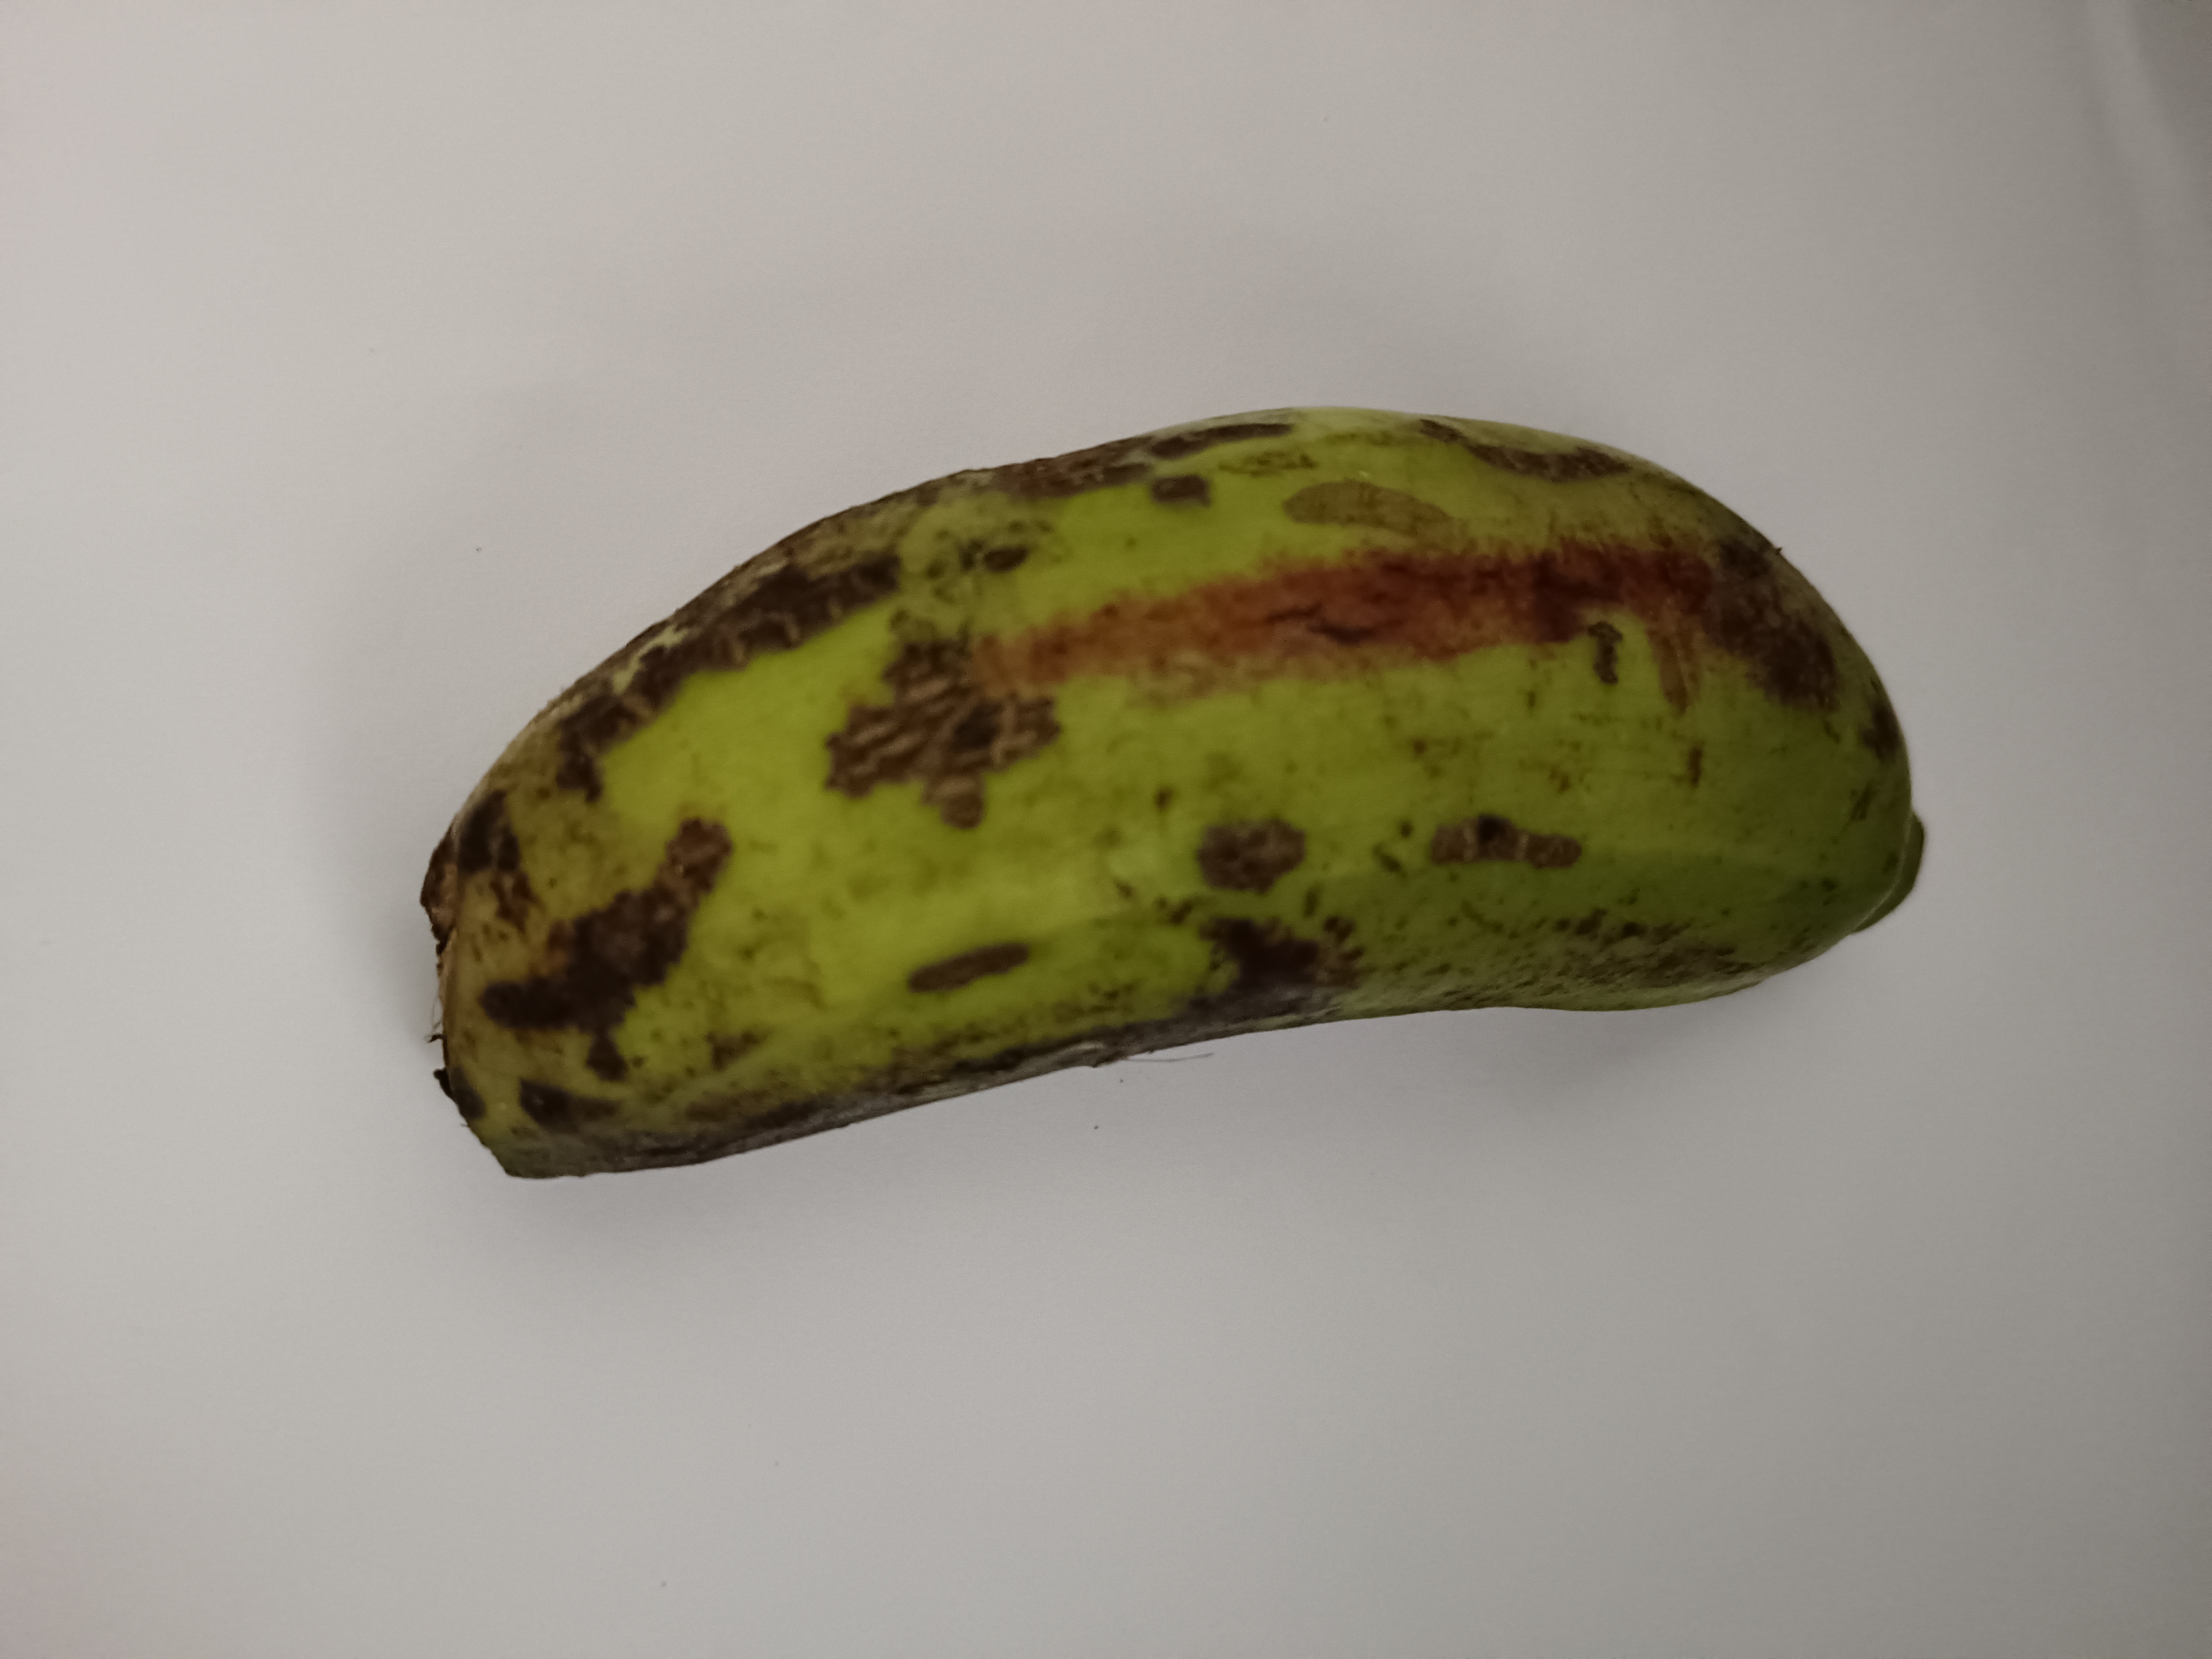
Banana variety: Shobri